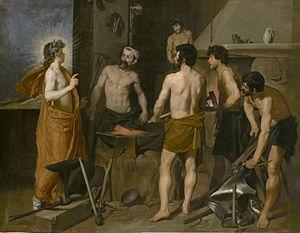
La Forge est une peinture de l'artiste espagnol Francisco de Goya. Cette œuvre représente trois forgerons au travail. Elle est conservée à la Frick Collection de New York.
La Forge de Vulcain est la huitième histoire de la série Yoko Tsuno de Roger Leloup. Elle est publiée pour la première fois du nᵒ 1819 au nᵒ 1840 du journal Spirou, puis en album en 1973.
Si l’histoire des techniques ne peut se résumer à la seule histoire des inventions, elles en constituent néanmoins une composante importante. Au-delà des grands faits historiques ou des découvertes scientifiques associées, la chronologie de l’histoire des techniques peut s’articuler autour de quatre thèmes fondamentaux :
Vulcain est le dieu romain du feu, des volcans, de la forge, et le patron des forgerons.